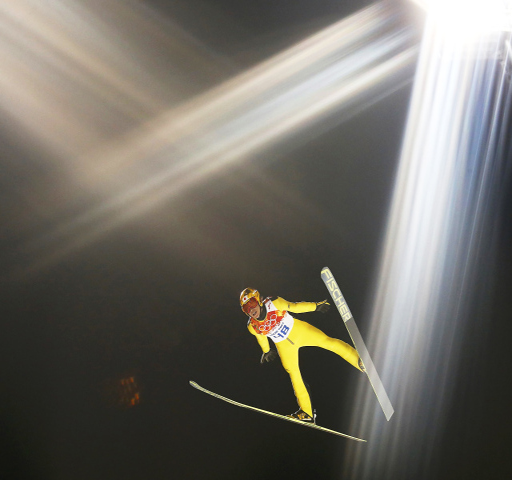
winner of the silver and bronze medals ski jumper